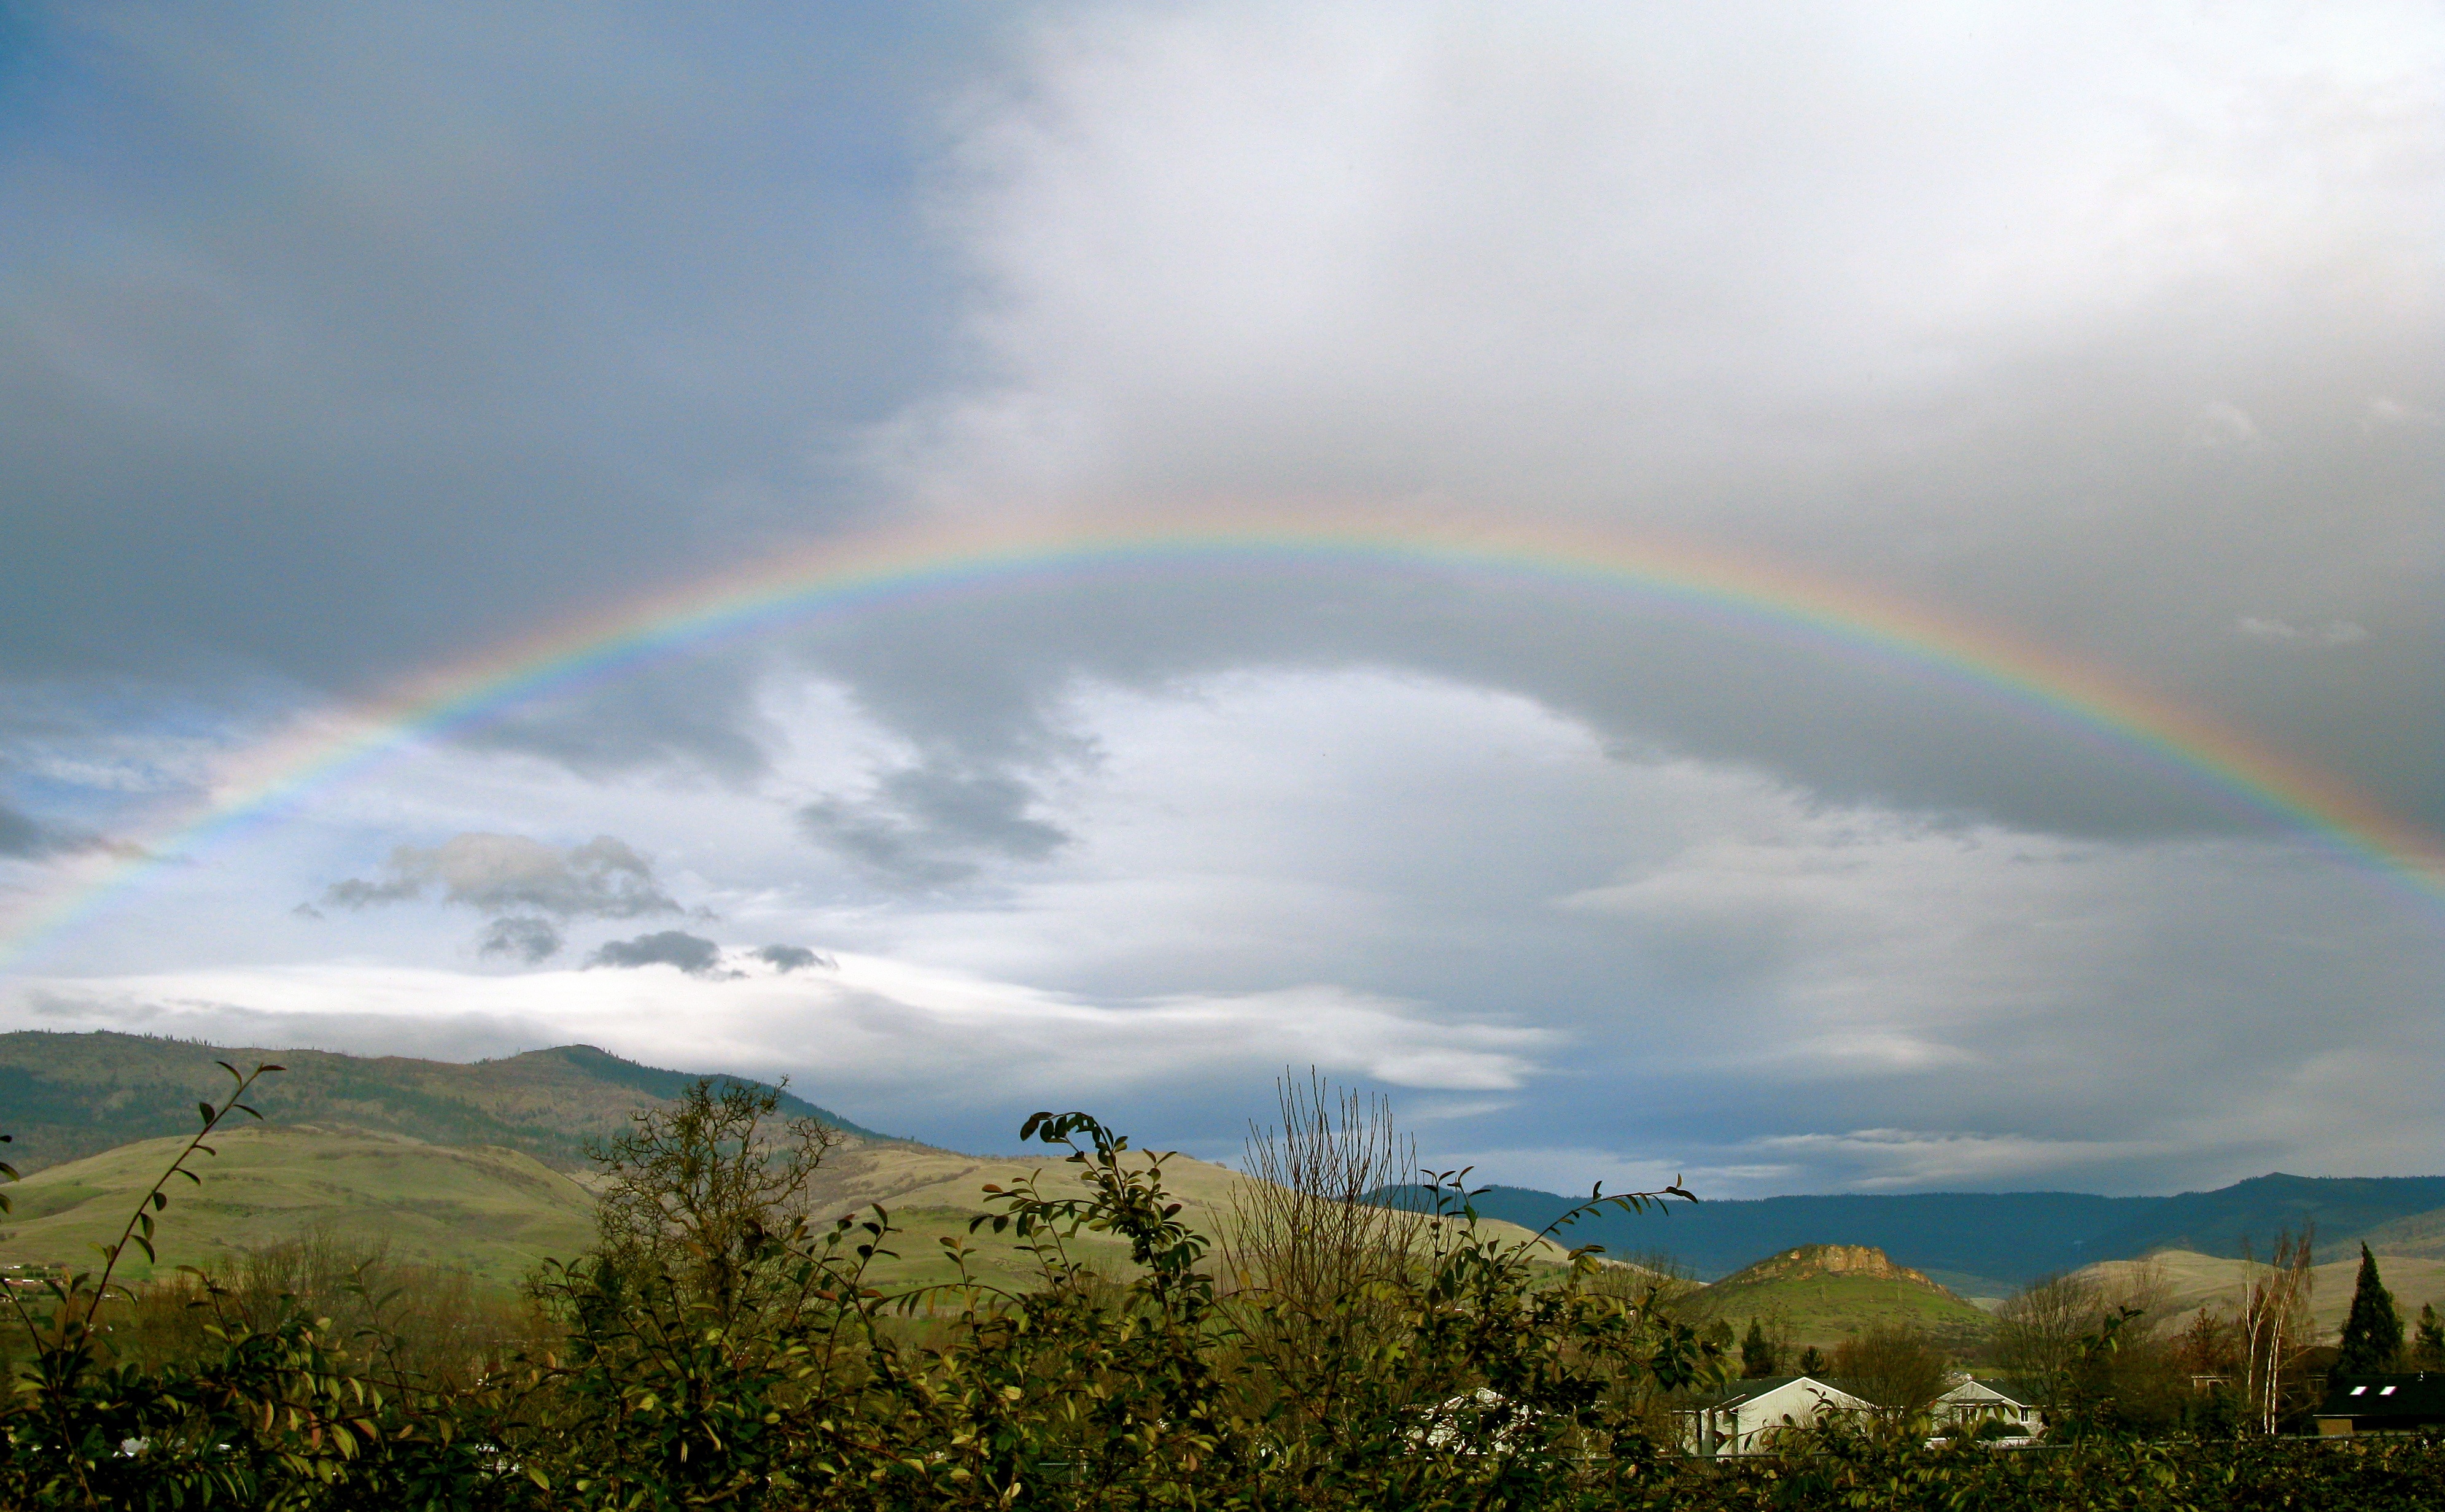
landscape, tree, nature, grass, outdoor, mountain, cloud, sky, sunlight, hill, atmosphere, summer, scenic, color, natural, colorful, highland, national park, rainbow, phenomenon, meteorological phenomenon, ecoregion, mount scenery